History of the Han dynasty

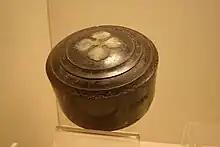
A cylindrical lacquerware box from tomb no. 1 at Mawangdui, 2nd century BCE

Although Emperor Gaozu did not ascribe to the philosophy and system of ethics attributed to Confucius (fl. 6th century BCE), he did enlist the aid of Confucians such as Lu Jia and Shusun Tong; in 196 BCE he established the first Han regulation for recruiting men of merit into government service, which Robert P. Kramer calls the "first major impulse toward the famous examination system." Emperors Wen and Jing appointed Confucian academicians to court, yet not all academicians at their courts specialised in what would later become orthodox Confucian texts. For several years after Liu Che took the throne in 141 BCE (known posthumously as Emperor Wu), the Grand Empress Dowager Dou continued to dominate the court, and she forced the Emperor to ask her questions before making a political decision. It was not convenient for Emperor Wu to disobey his grandmother and she did not accept any policy which she found unfavorable or contradicted Huang-Lao ideology. After her death in 135 BCE, a major shift occurred in Chinese political history.